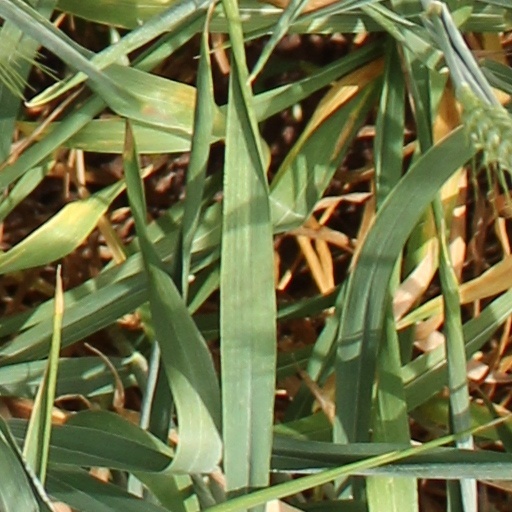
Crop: wheat